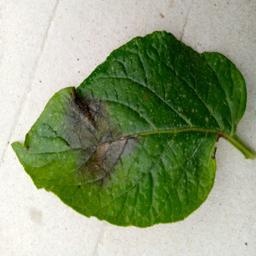
Etiqueta: Late Blight